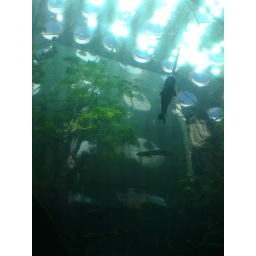
Looking from underneath the Rainforest dome, it seemed as if the fish were swimming through the air with the trees!! Super good.